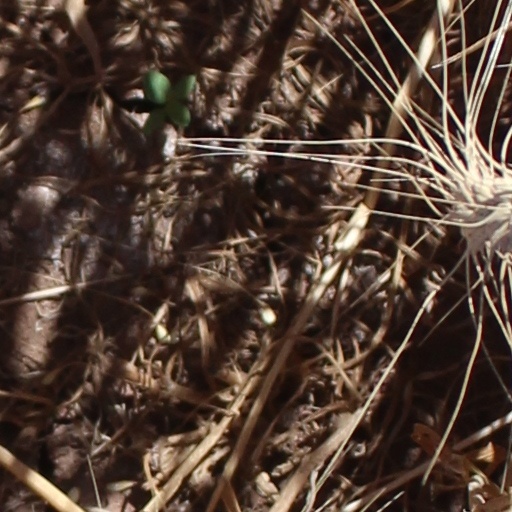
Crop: wheat